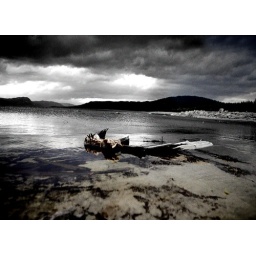
last tree in water